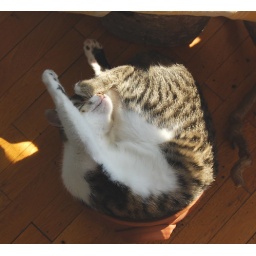
Sleeping in the cat grass is the best , though you don't quite fit in the pot.